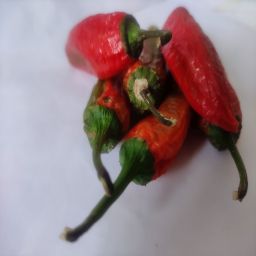
Crop: New Mexico Green Chile
Quality: Old